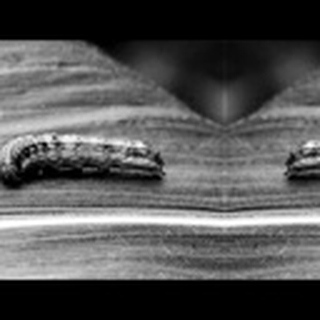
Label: cotton_army_worm